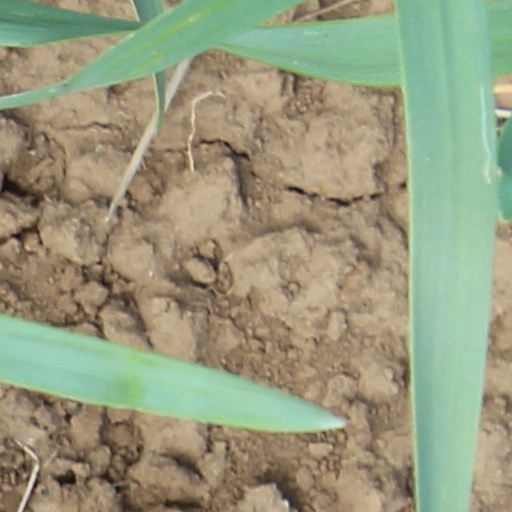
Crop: wheat